Satoru Gojo

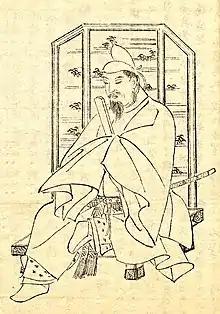
Sugawara no Michizane's link with Yuta Okkotsu and Gojo resulted in theories about whether or not the historical figure will make a major impact in the narrative, which was kept vague in the main story.

A sorcerer working as a teacher at Tokyo Prefectural Jujutsu High School. He holds the self-proclaimed title 'The Strongest'; most allies and enemies alike never actually dispute the title and generally consider him to be one of the most dangerous people alive. In the events of "Jujutsu Kaisen 0", Gojo recruits Yuta Okkotsu, a high school student, accompanied by his Curse Spirit, Rika Orimoto, and convinces him to join Jujutsu High. During this time, Gojo makes Yuta train with the previous year students, Panda, Maki Zenin, and Toge Inumaki, to help Yuta control his curse and develop friendships. Yuta's curse attracts Suguru Geto, a previous student at Jujutsu High and an old friend of Gojo. Geto seeks Yuta's curse and wishes to create a shaman-only world. Geto is gravely injured after his fight with Okkotsu and is later executed by Gojo. Gojo then helps Yuta understand the true nature of his curse and powers.